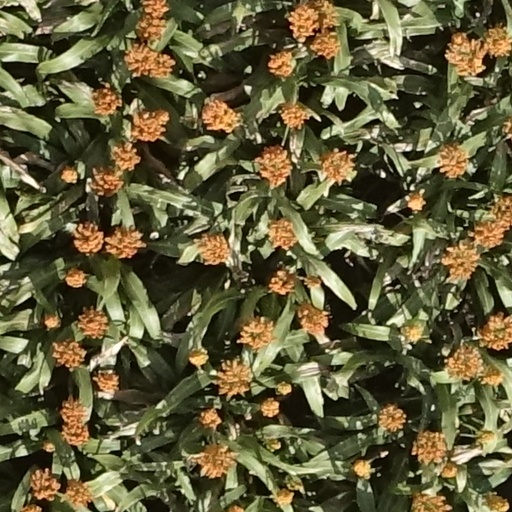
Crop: sorghum